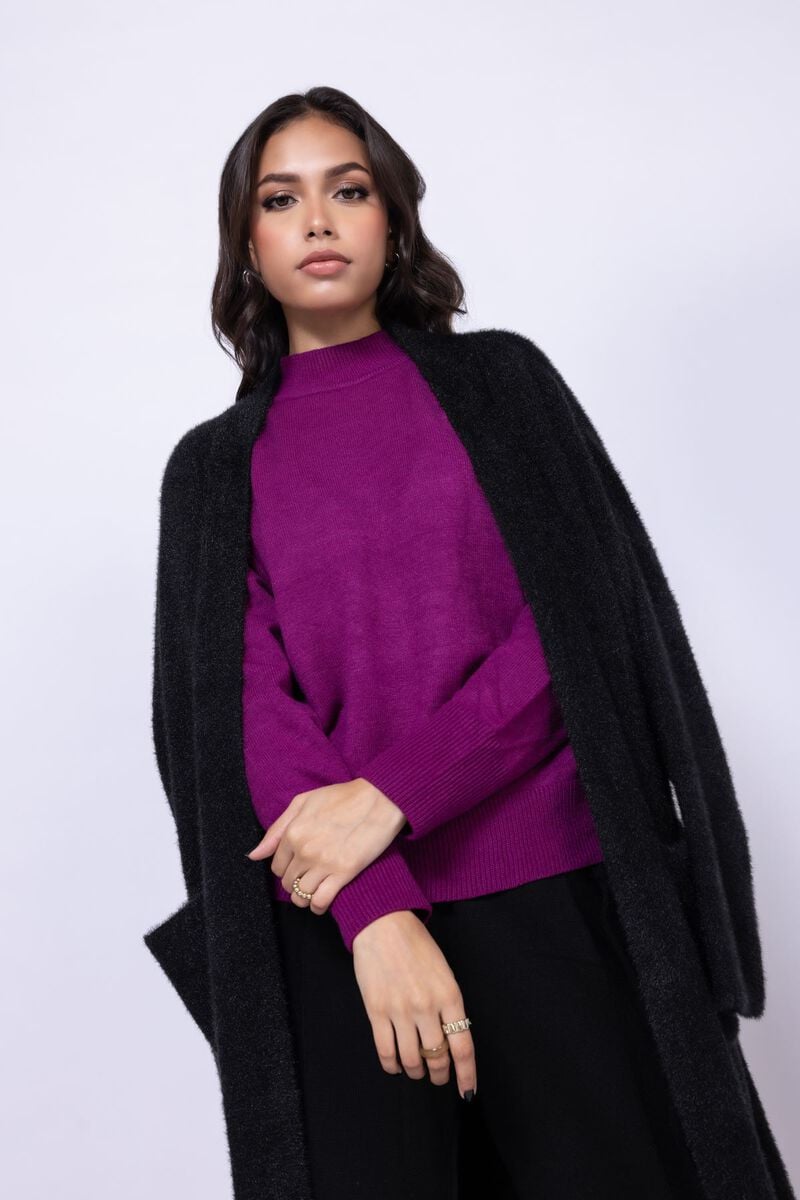
purple mohair cashmere sweater